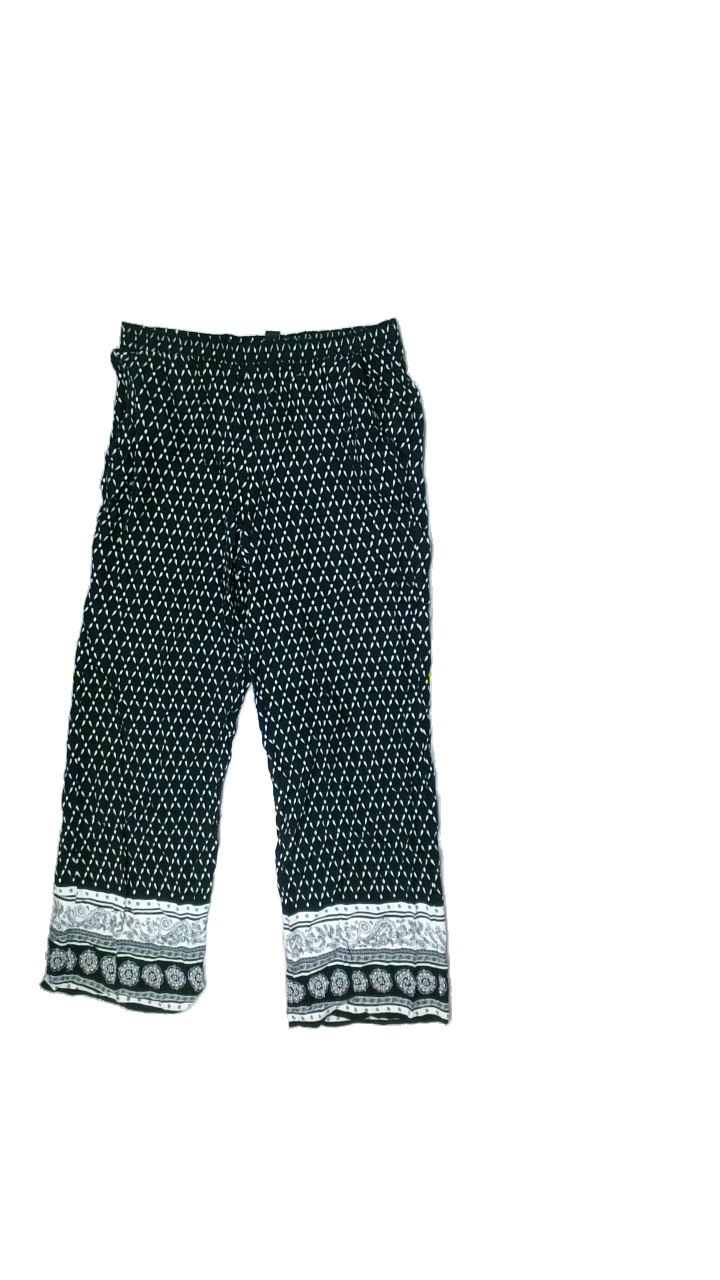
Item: Trousers (Ladies)
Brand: Amisu (new Yorker)
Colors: White, Black
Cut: Loose
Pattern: Geometric print
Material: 100%viscose
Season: Summer
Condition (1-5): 4
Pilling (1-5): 4
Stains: Minor
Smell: Major
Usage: Export
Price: <50